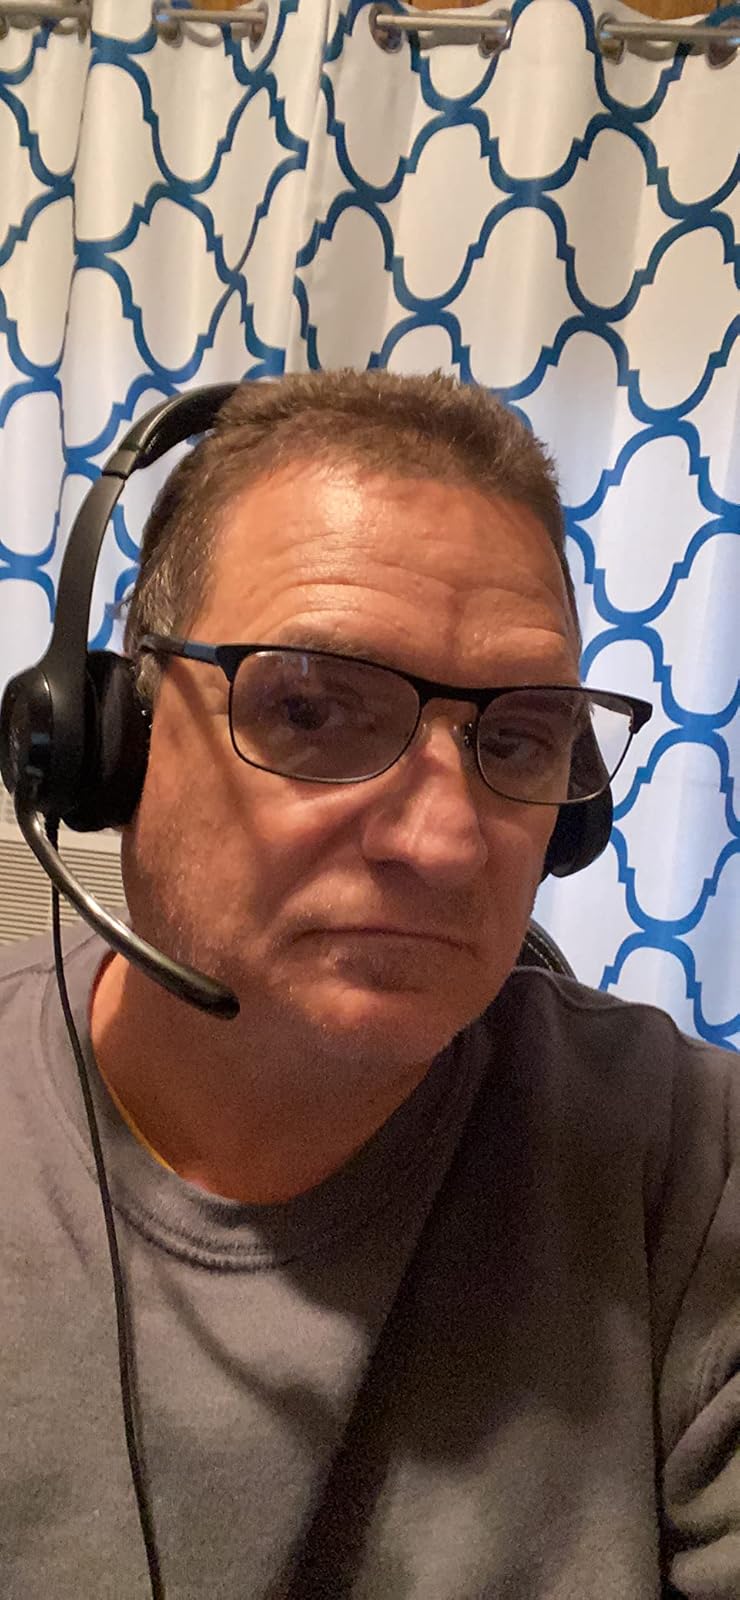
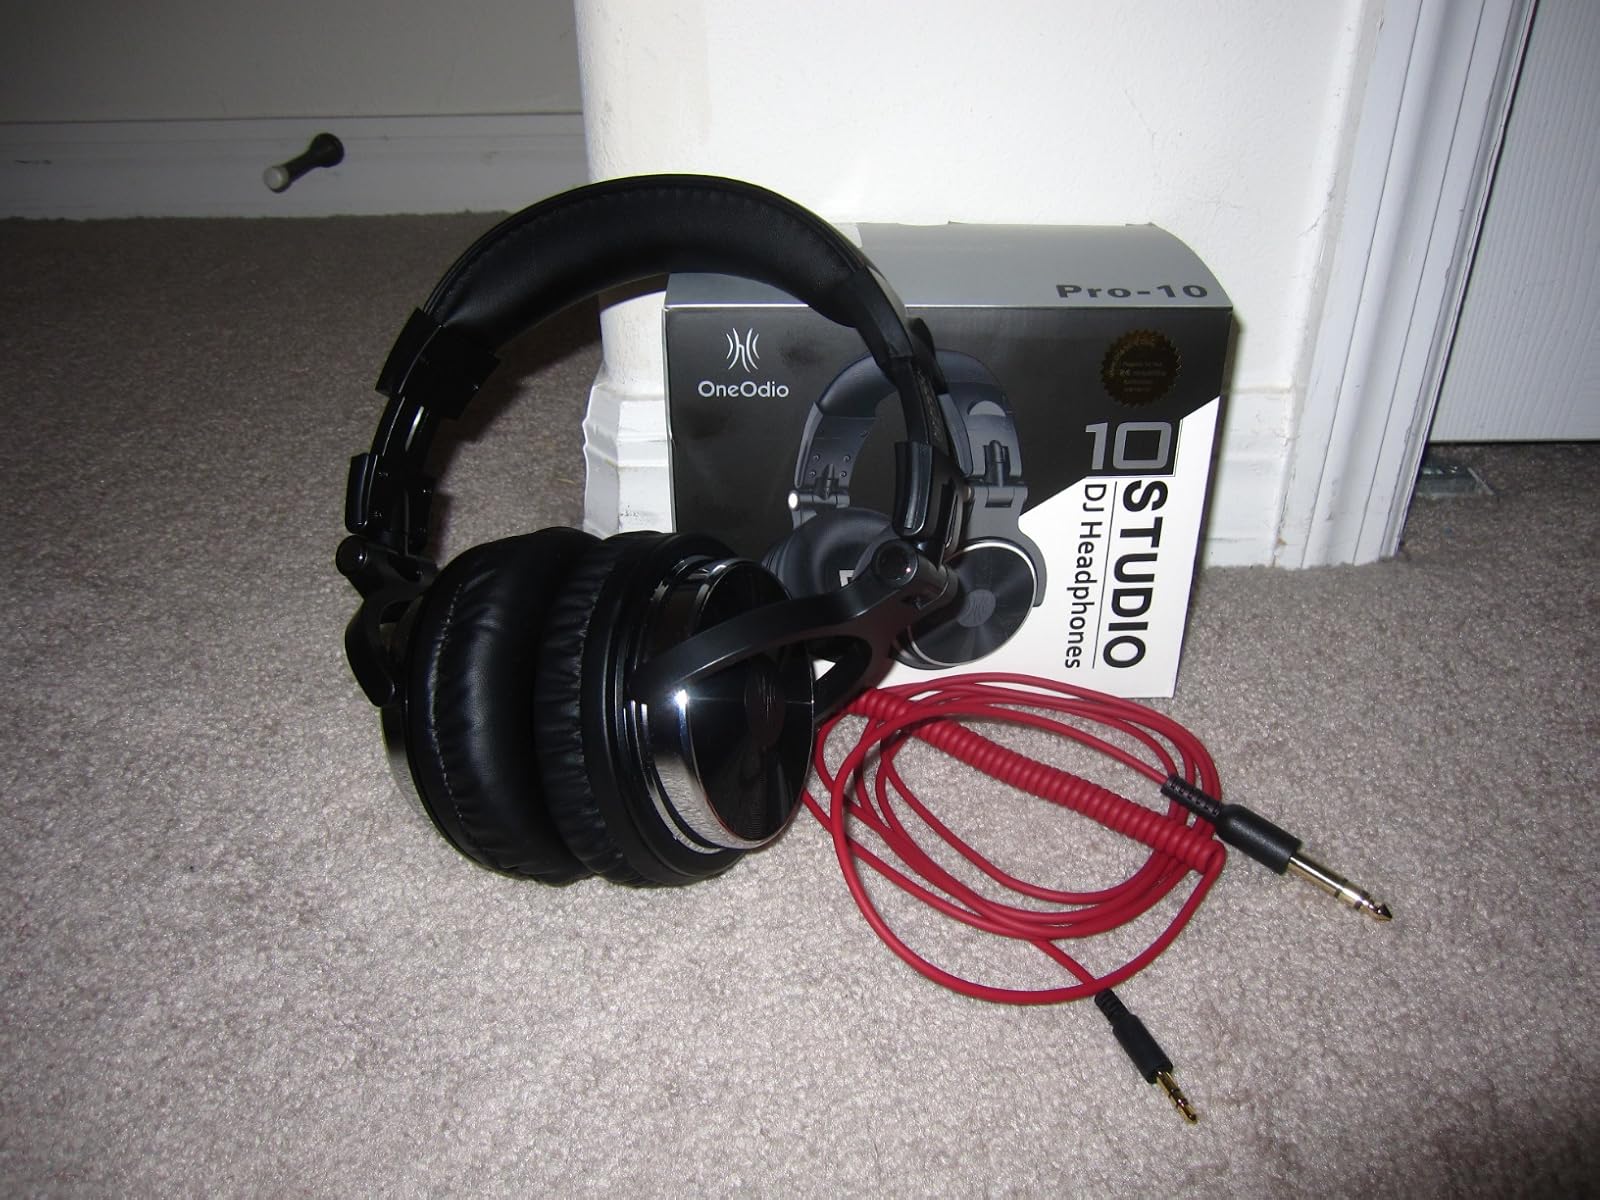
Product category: headphones
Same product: no